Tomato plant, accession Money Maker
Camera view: bottom (45 deg); turntable rotation: 330 degrees
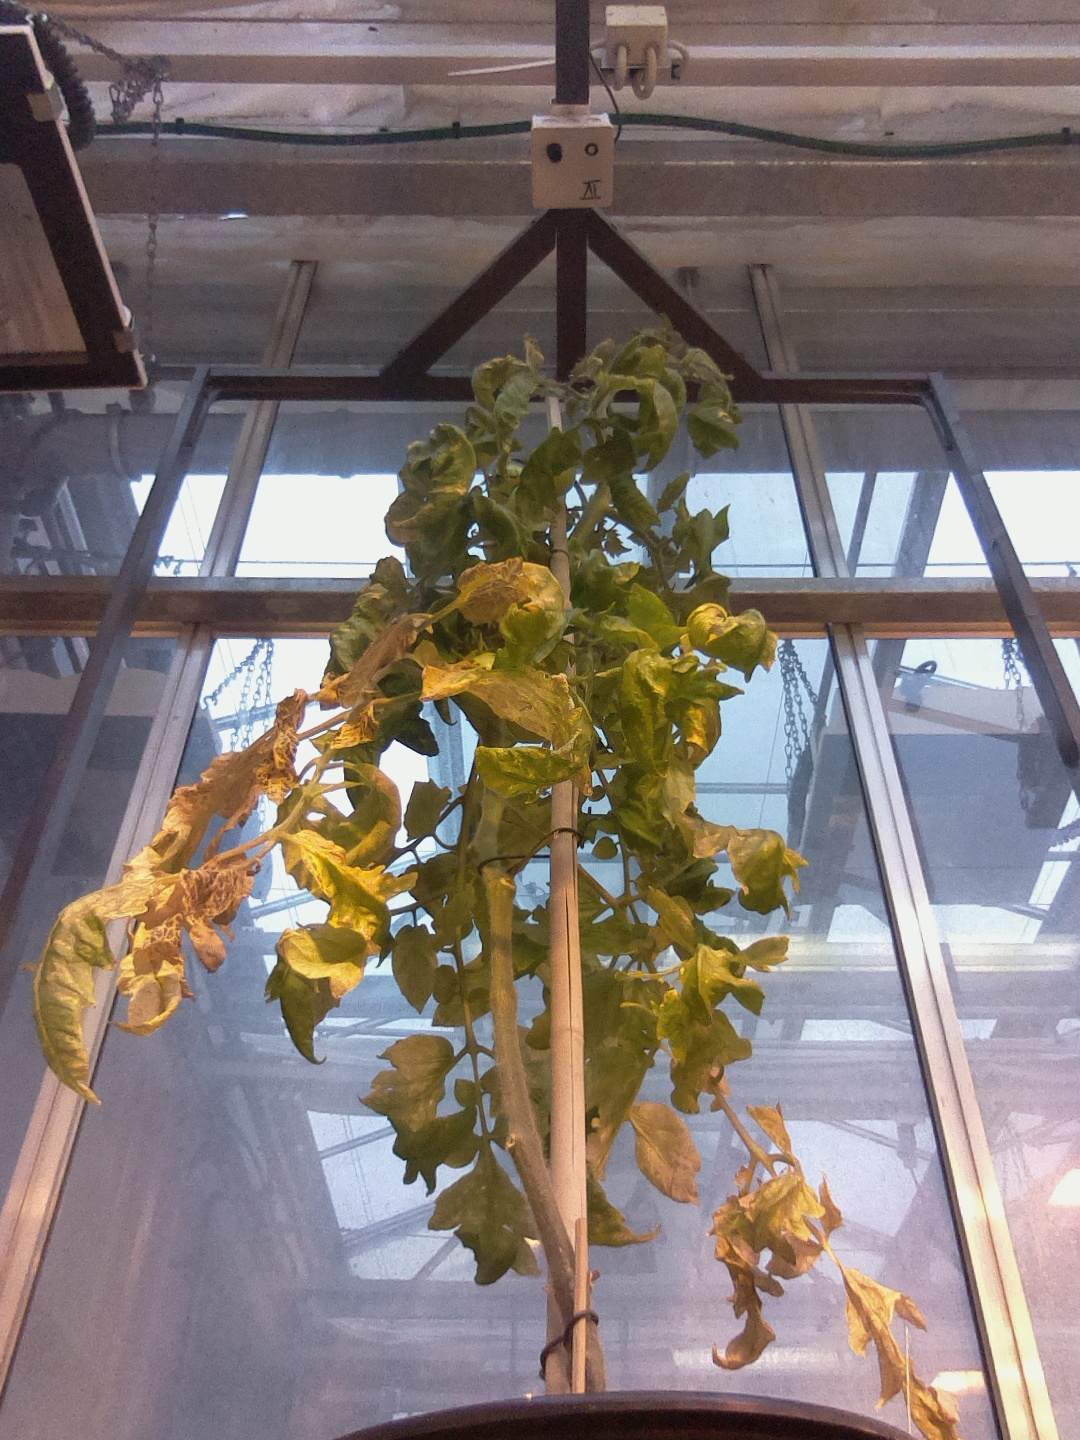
BBCH growth stage 79: 90% -100% of final fruit size